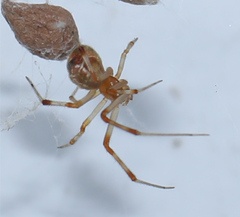
Species: Parasteatoda_tepidariorum